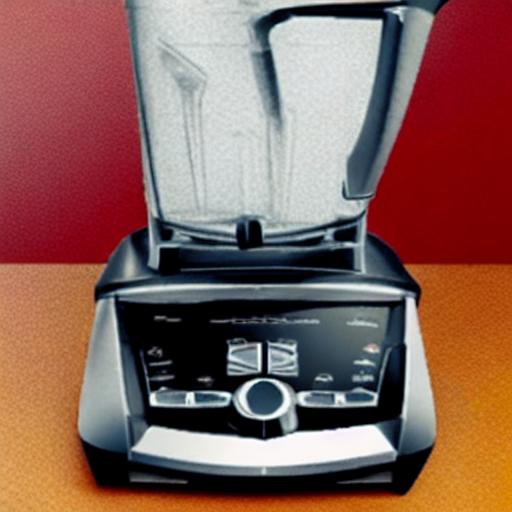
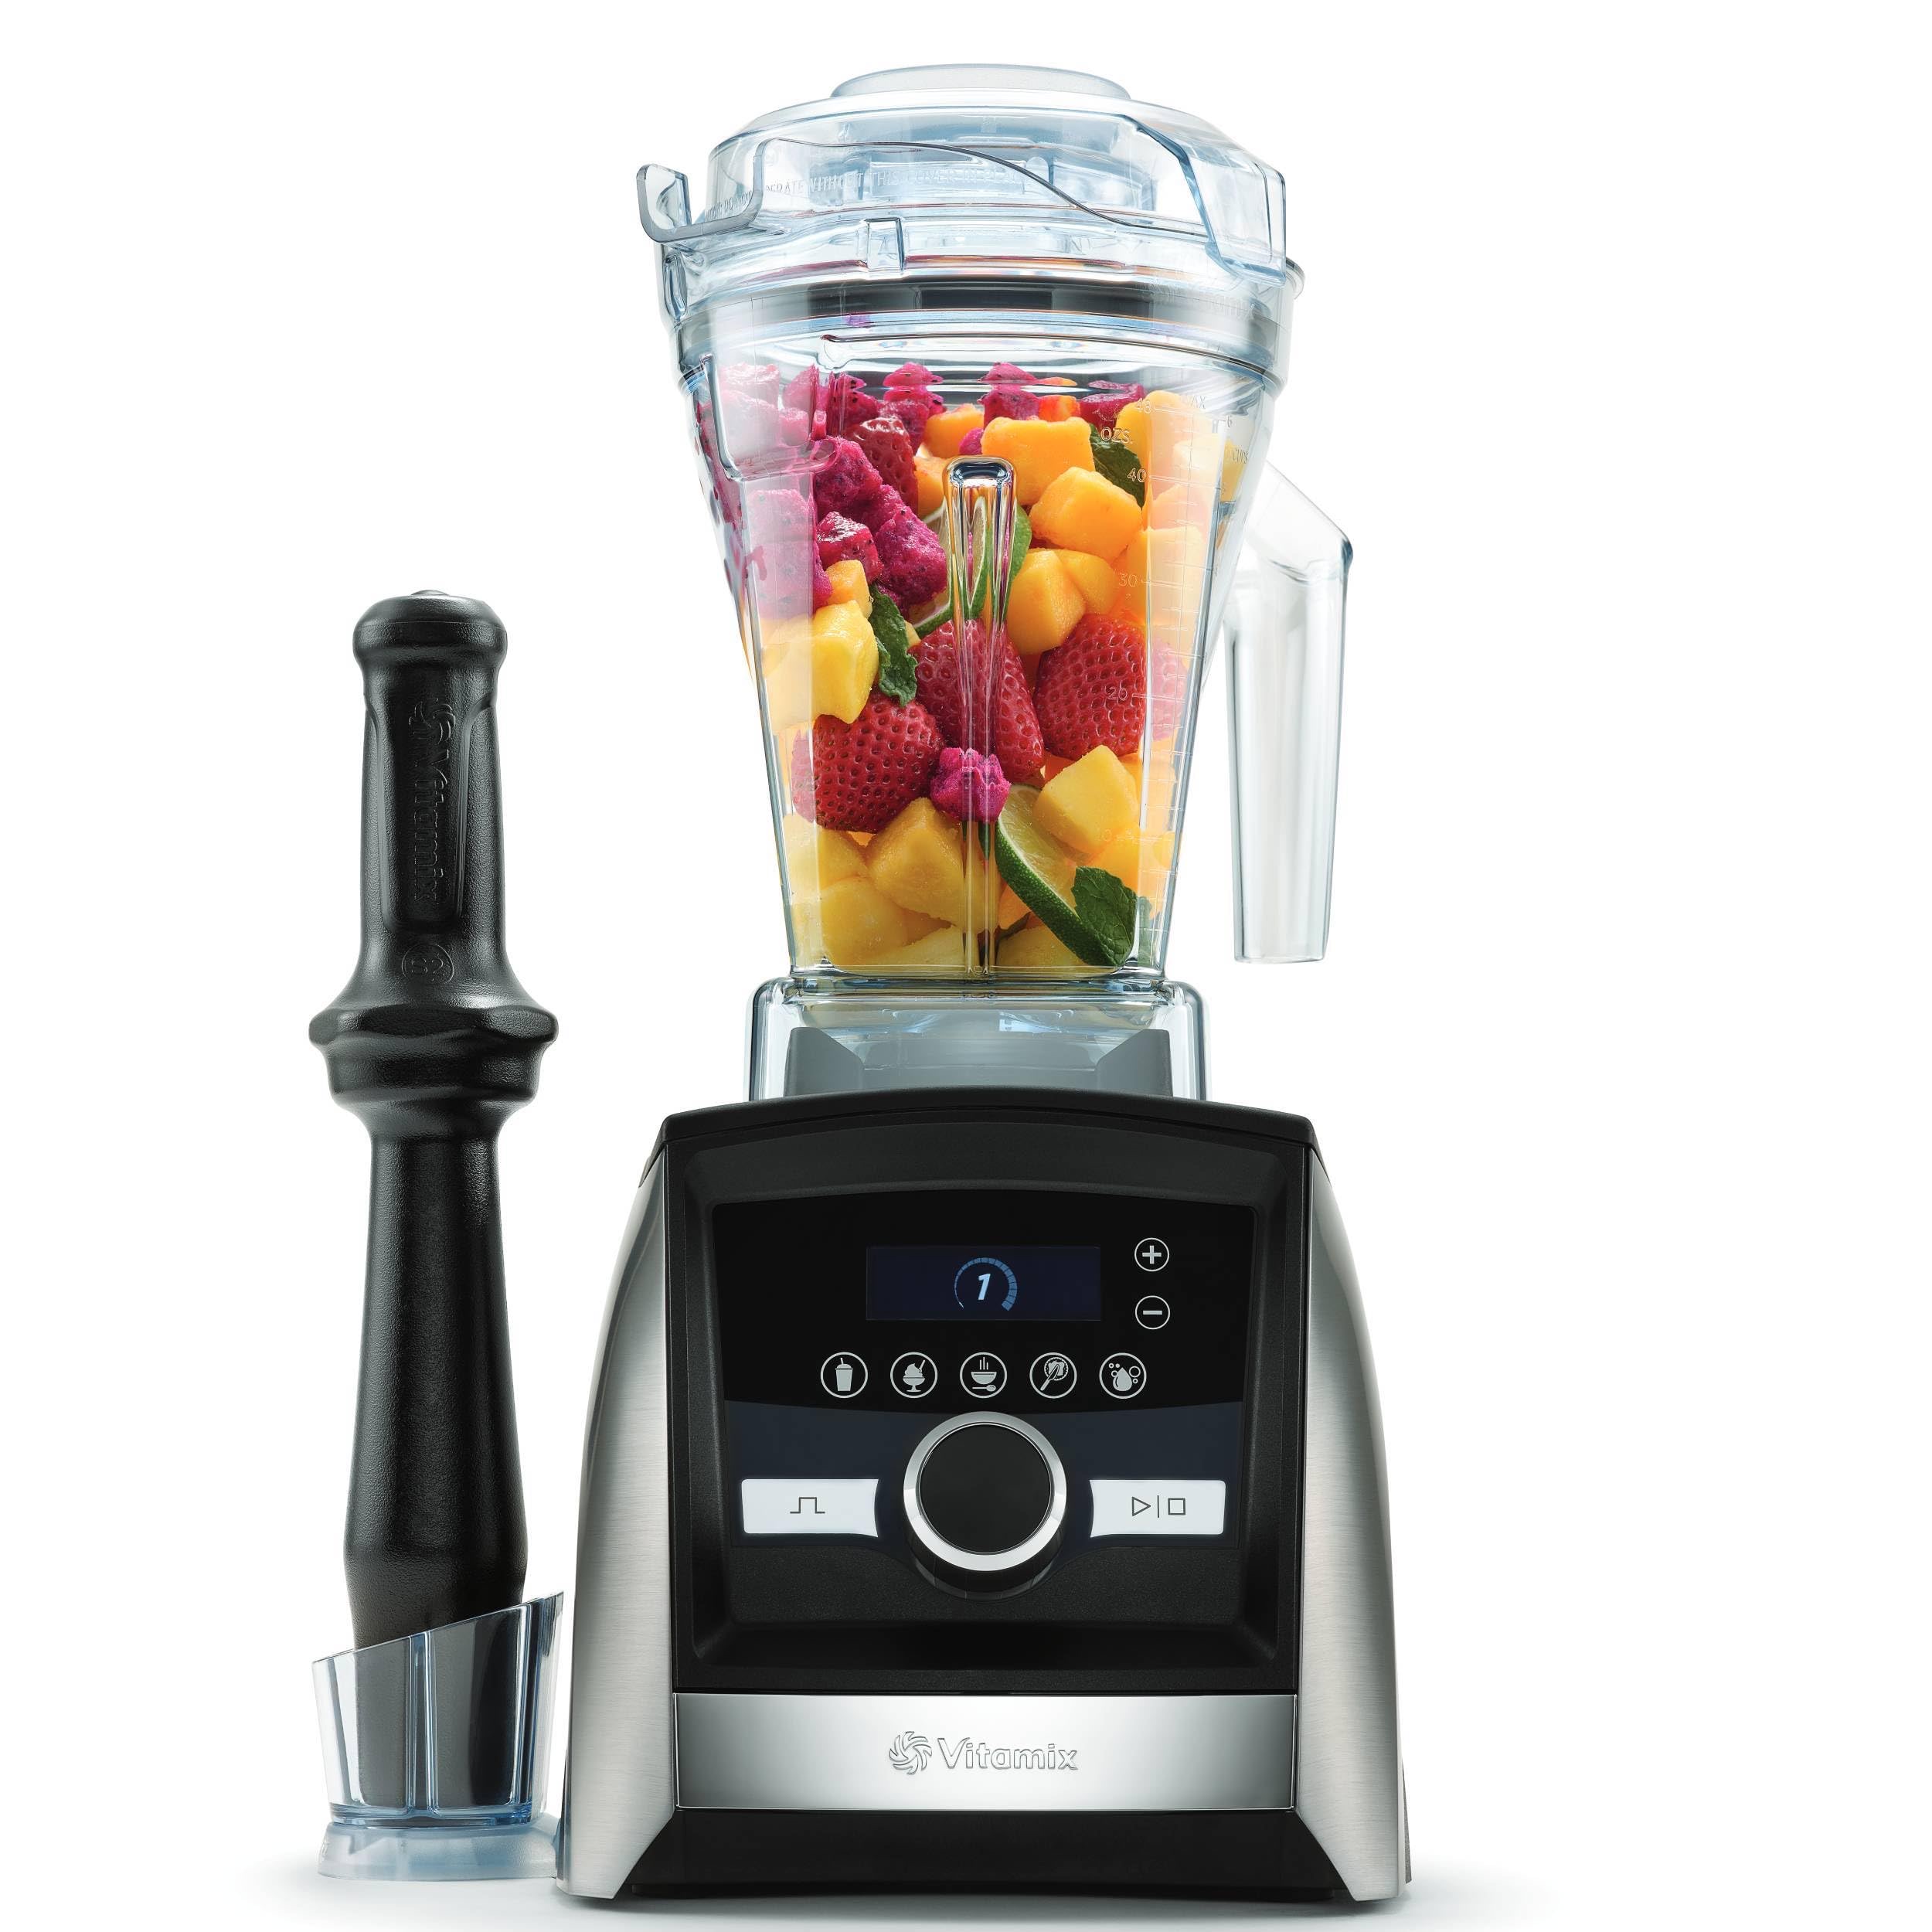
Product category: items_blender
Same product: no